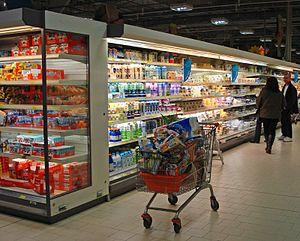
Coop Italia est une entreprise coopérative italienne qui opère sur le secteur de la grande distribution, avec un ensemble de 1 444 superettes, supermarchés et hypermarchés, 53 635 employés et un chiffre d'affaires de 14,5 milliards d'euros.